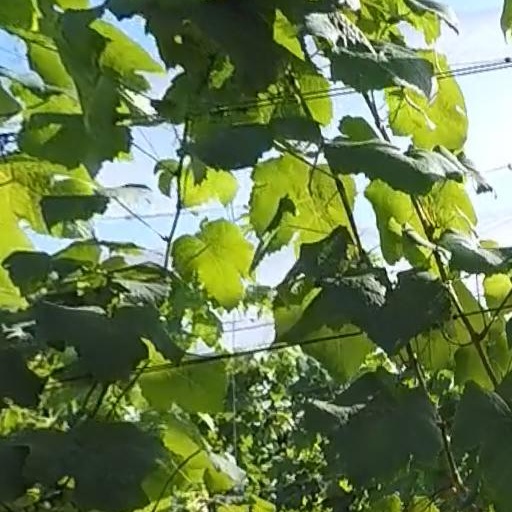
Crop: grape